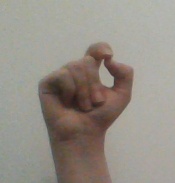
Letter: fa